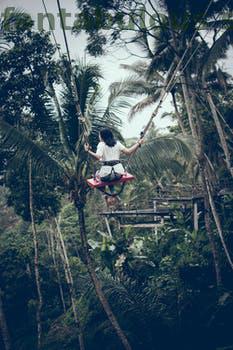
Label: Watermark